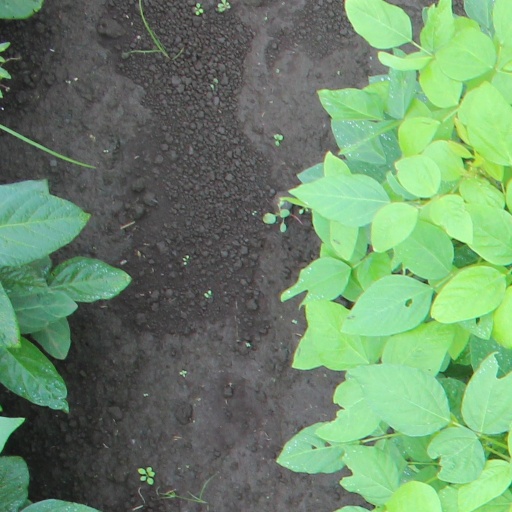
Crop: soybean